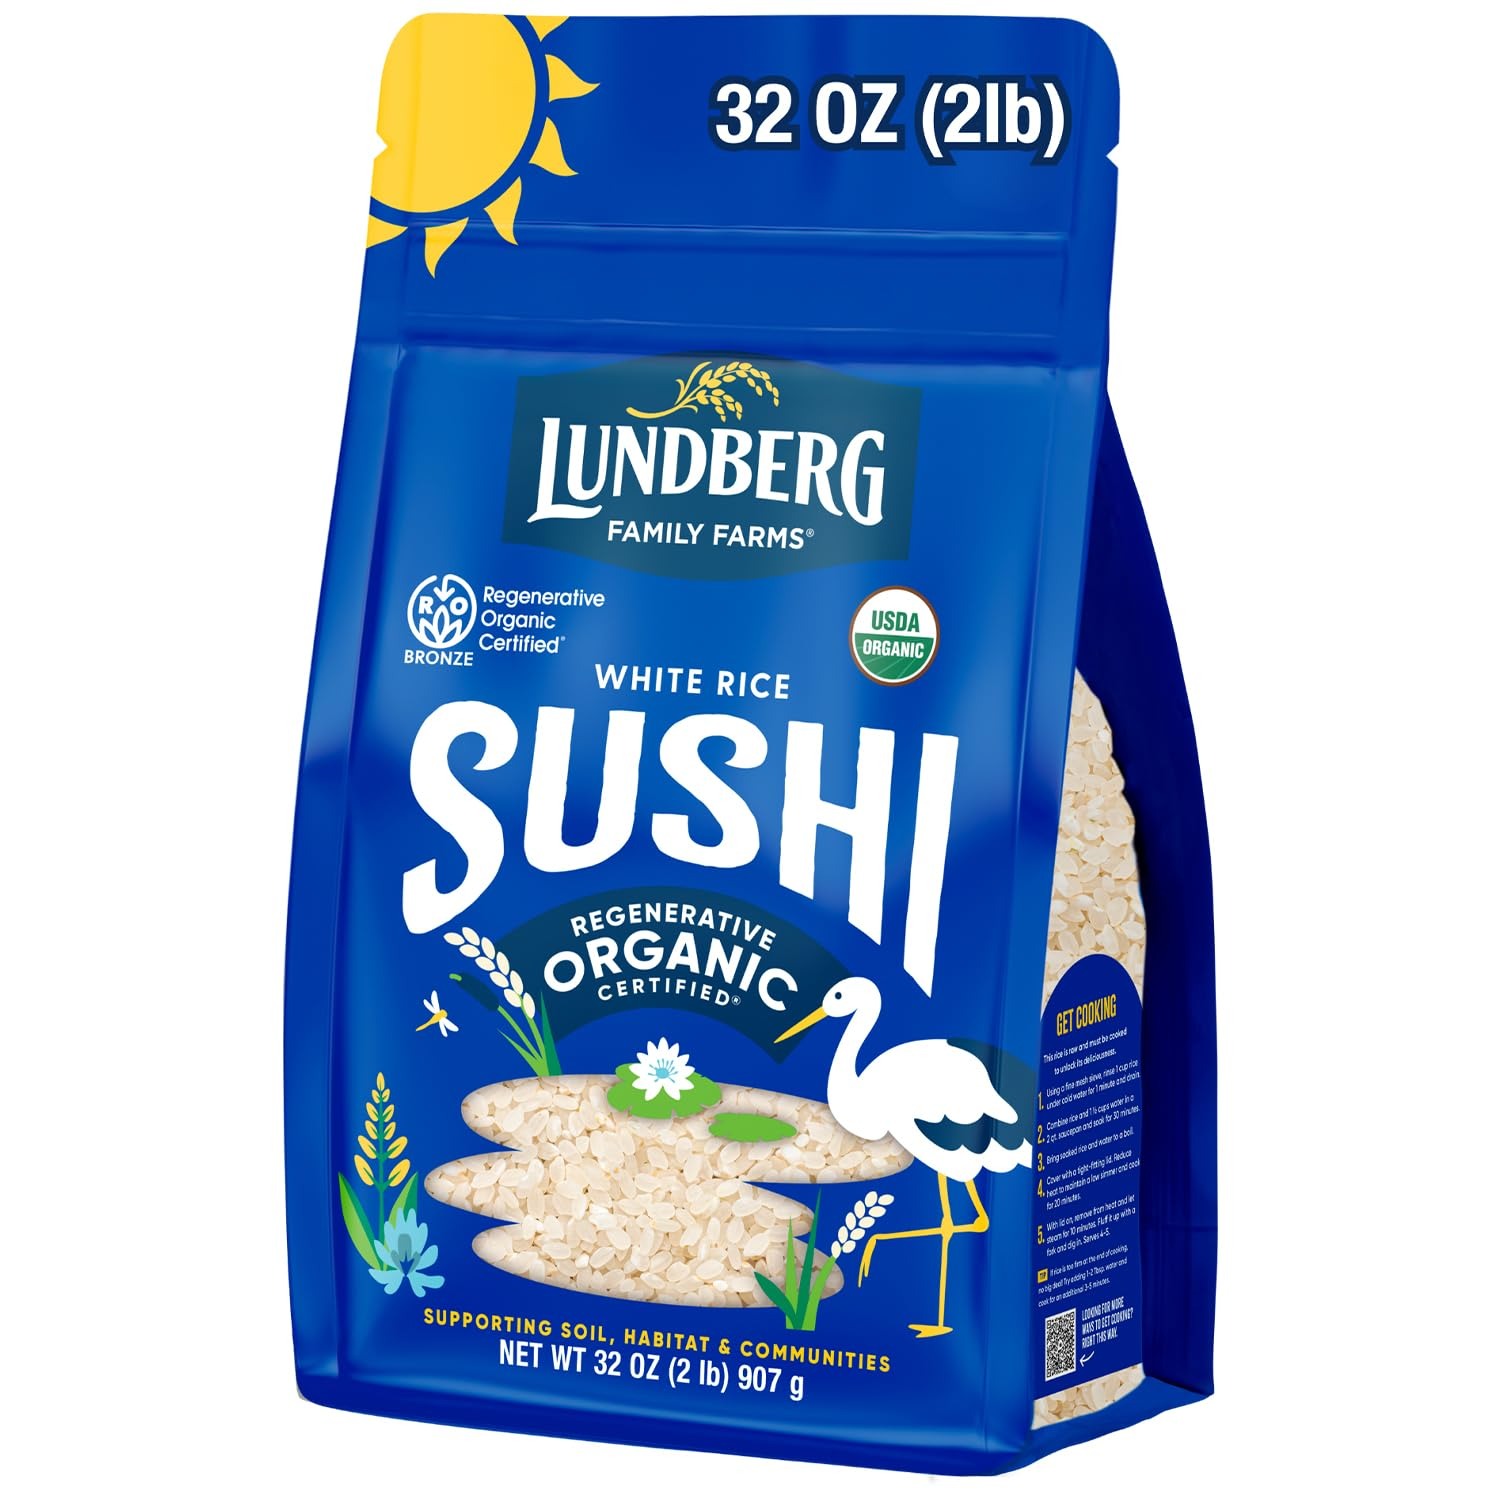
Item Name: Lundberg Sushi Rice, Sticky White Japanese-Style Short Grains, Regenerative Organic Certified, 32 Oz
Bullet Point 1: EXCEPTIONAL WHITE RICE FROM CALIFORNIA: This Regenerative Organic Certified Sushi Rice is proudly grown by family-owned Lundberg Family Farms, rice nerds since 1937.
Bullet Point 2: WHAT IS REGENERATIVE RICE? If you ask us, it starts with organic. Regenerative Organic Certified builds on USDA Organic with high standards for soil health, animal welfare, and social fairness. On our farms, we even save baby ducks. Yep, baby ducks!
Bullet Point 3: HEALTHY MEALS START WITH LUNDBERG RICE: Lundberg California Sushi Rice is a versatile ingredient. Make authentic sushi rolls and nigiri or add the sticky rice to burritos, salads, or stuffed peppers.
Bullet Point 4: ORGANIC RICE, PERFECTED: With so many ways to enjoy our organic, vegan, non-GMO verified, and Certified Gluten-Free California Sushi Rice, make a place for our 2-pound resealable bags in your pantry staples.
Bullet Point 5: LUNDBERG RICE IS INTENTIONALLY CRAFTED: Lundberg Family Farms is dedicated to responsible land stewardship and producing delicious rice that nourishes people and the planet.
Value: 32.0
Unit: Ounce

Price: 7.745